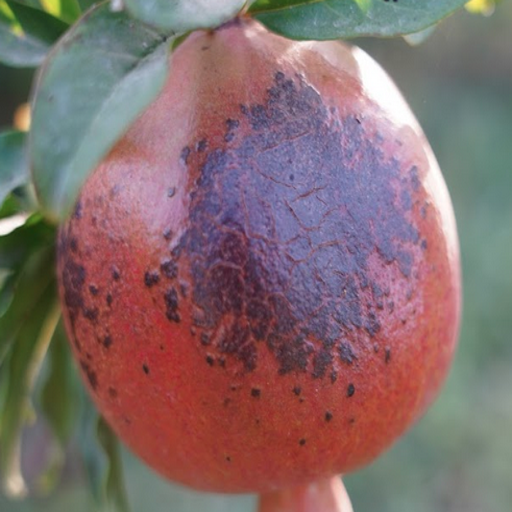
Label: Sunburn